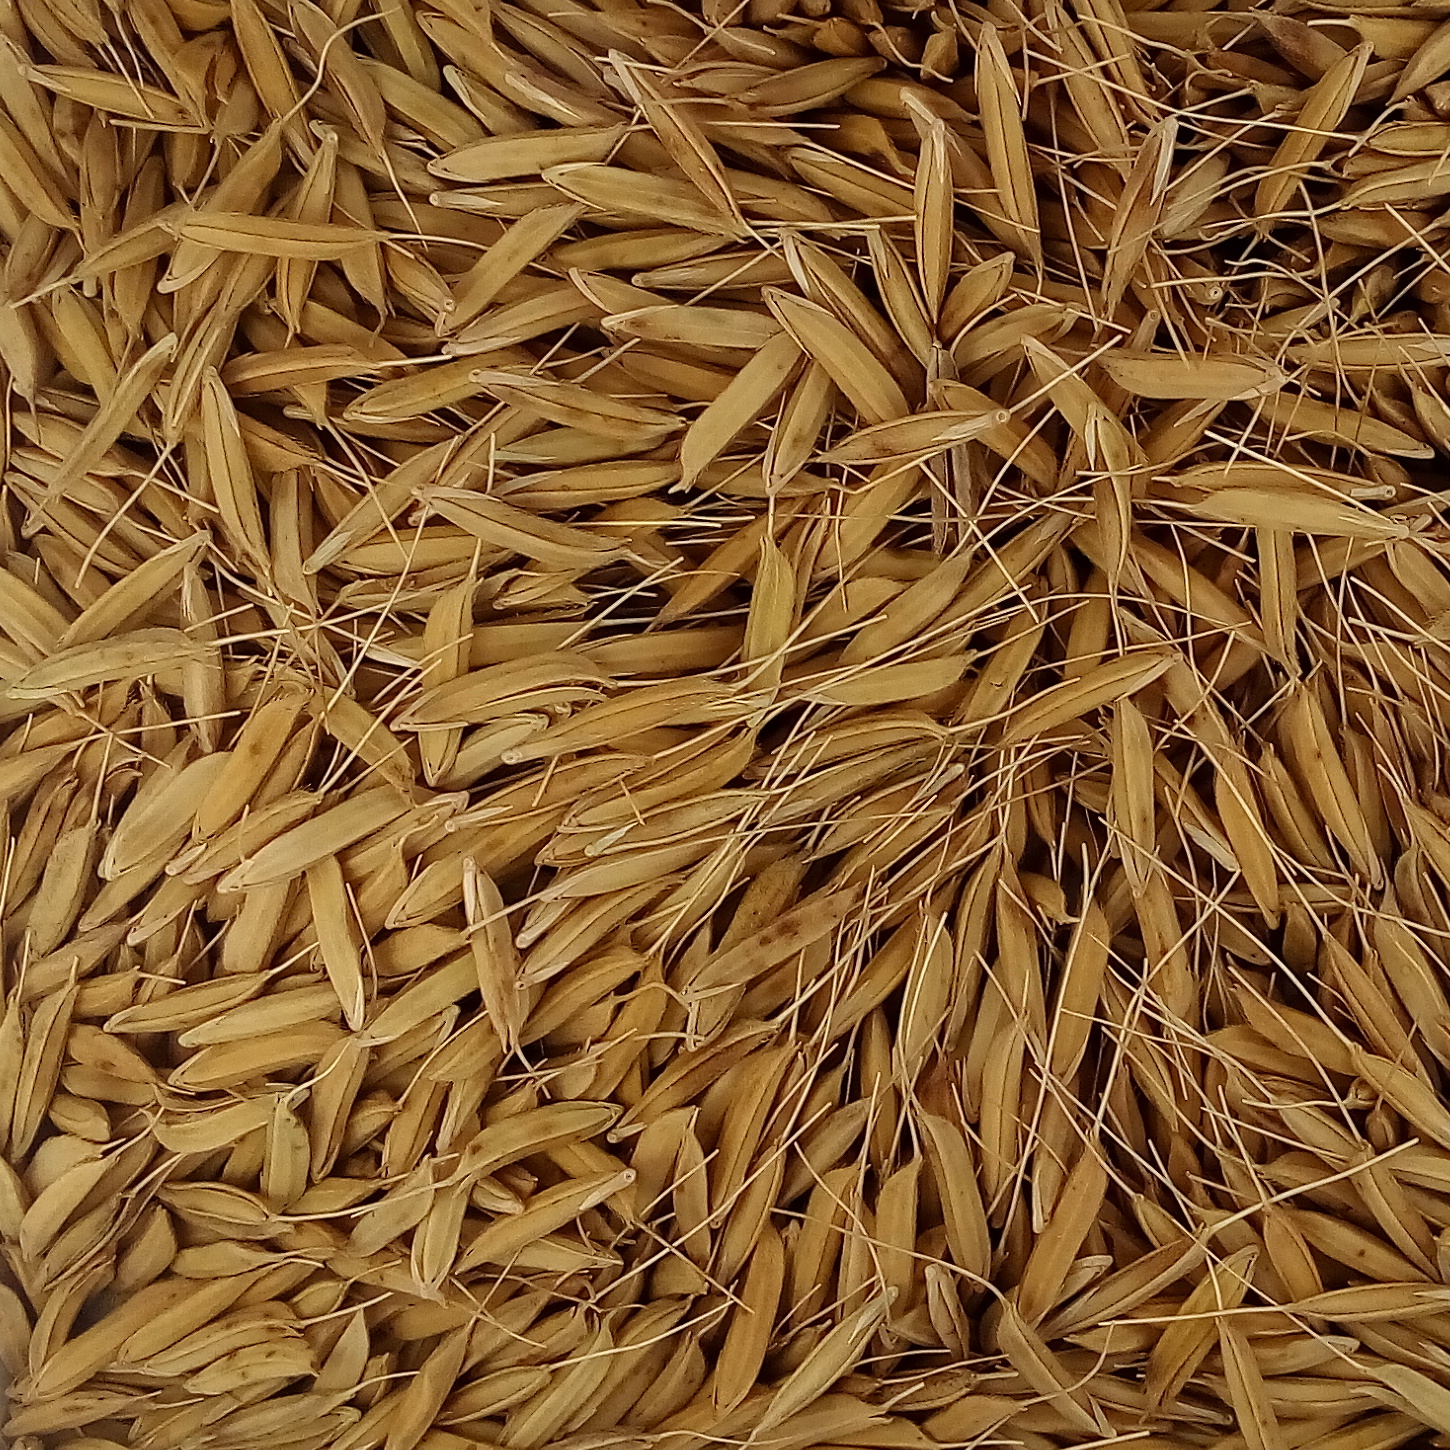
Rice seed variety: PB_6